Corrib gas controversy

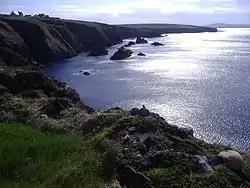
The pipeline makes landfall at Glengad, County Mayo

The Corrib gas project entails the extraction of a natural gas deposit off the northwest coast of Ireland. The project includes extraction of the Corrib gas field and construction of the natural gas pipeline and a gas processing plant. The project is controlled by Shell E&P Ireland as operator of the project, in co-operation with Statoil Exploration (Ireland) Limited, and the Vermilion Energy Trust.